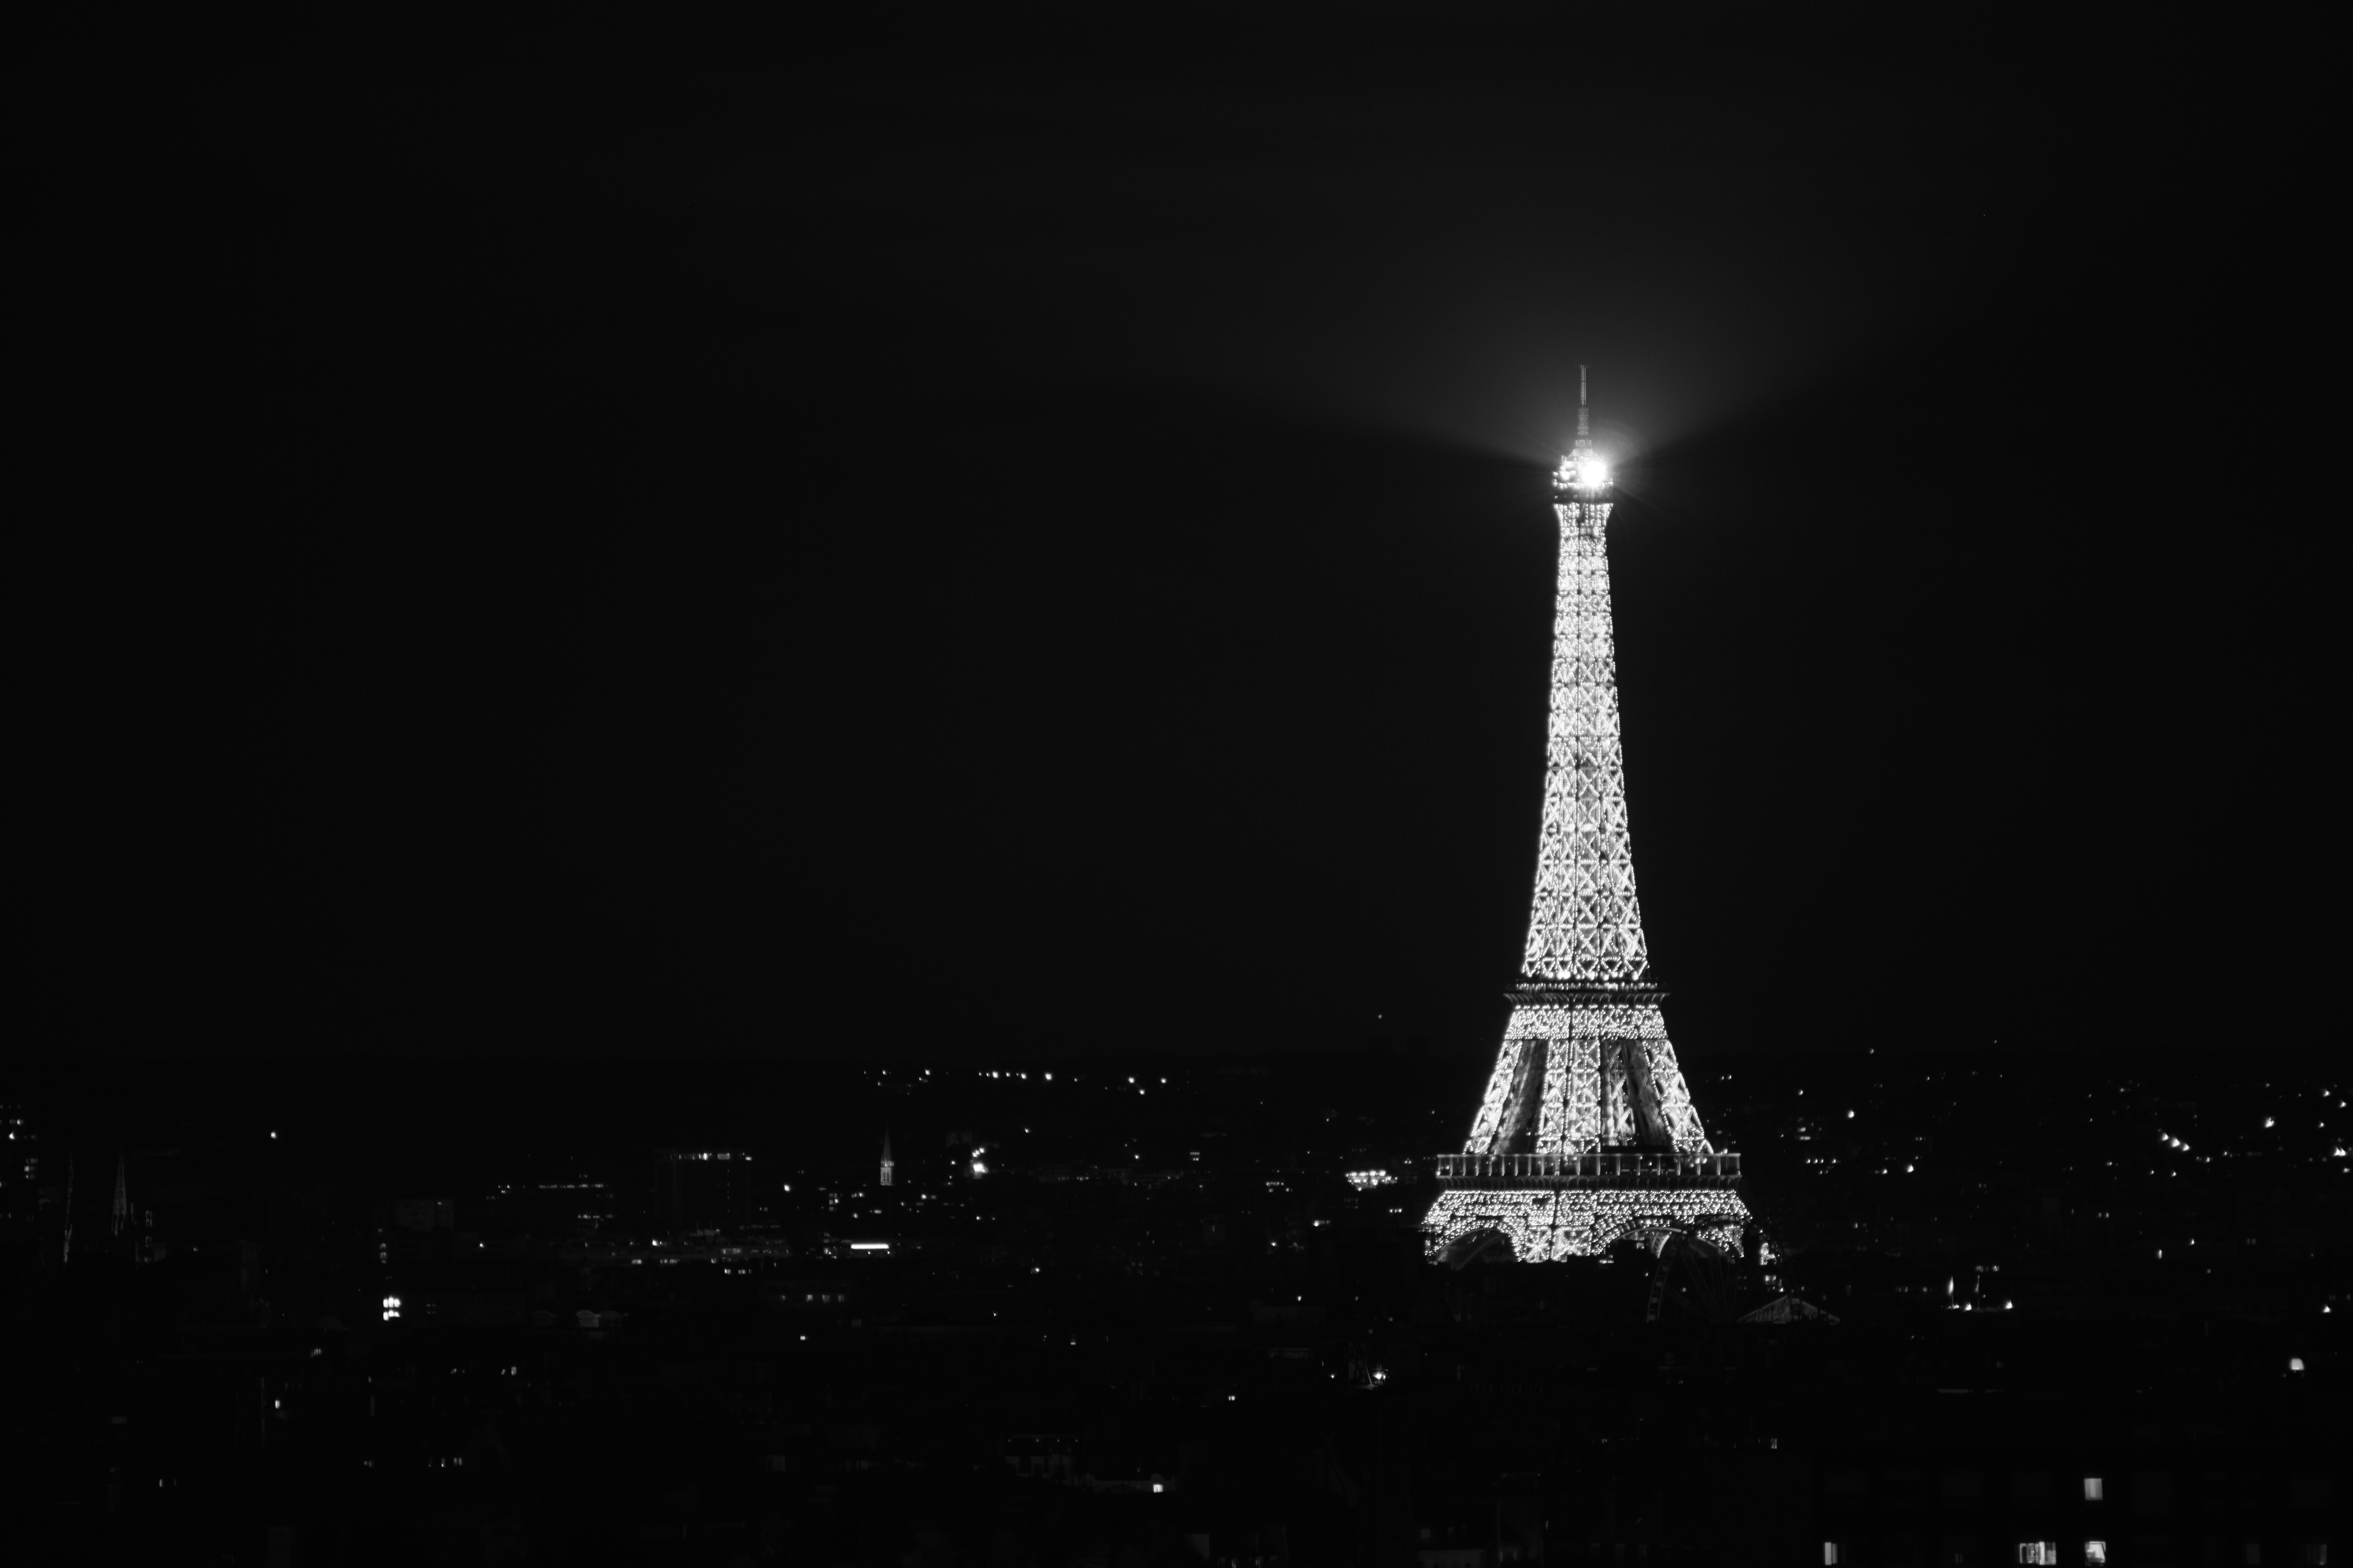
light, black and white, architecture, skyline, night, eiffel tower, paris, france, reflection, tower, darkness, street light, black, monochrome, tourism, lighting, moonlight, lights, symmetry, shape, monochrome photography